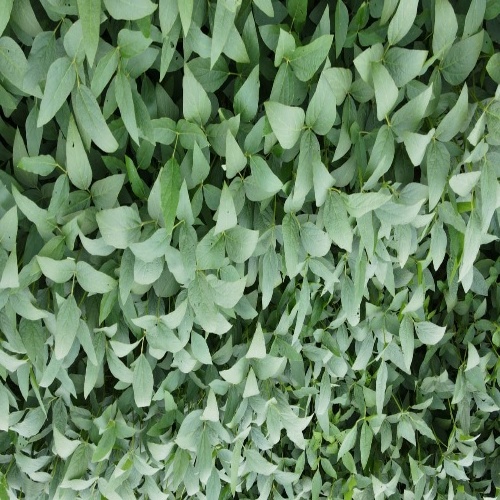
Label: Diabrotica_speciosa